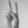
ASL letter: V